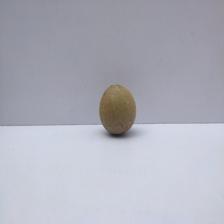
Size: Small